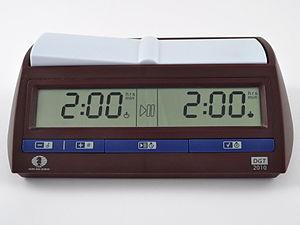
Chronomètre de jeu DGT 2010. Español: Reloj Digital DGT 2010.